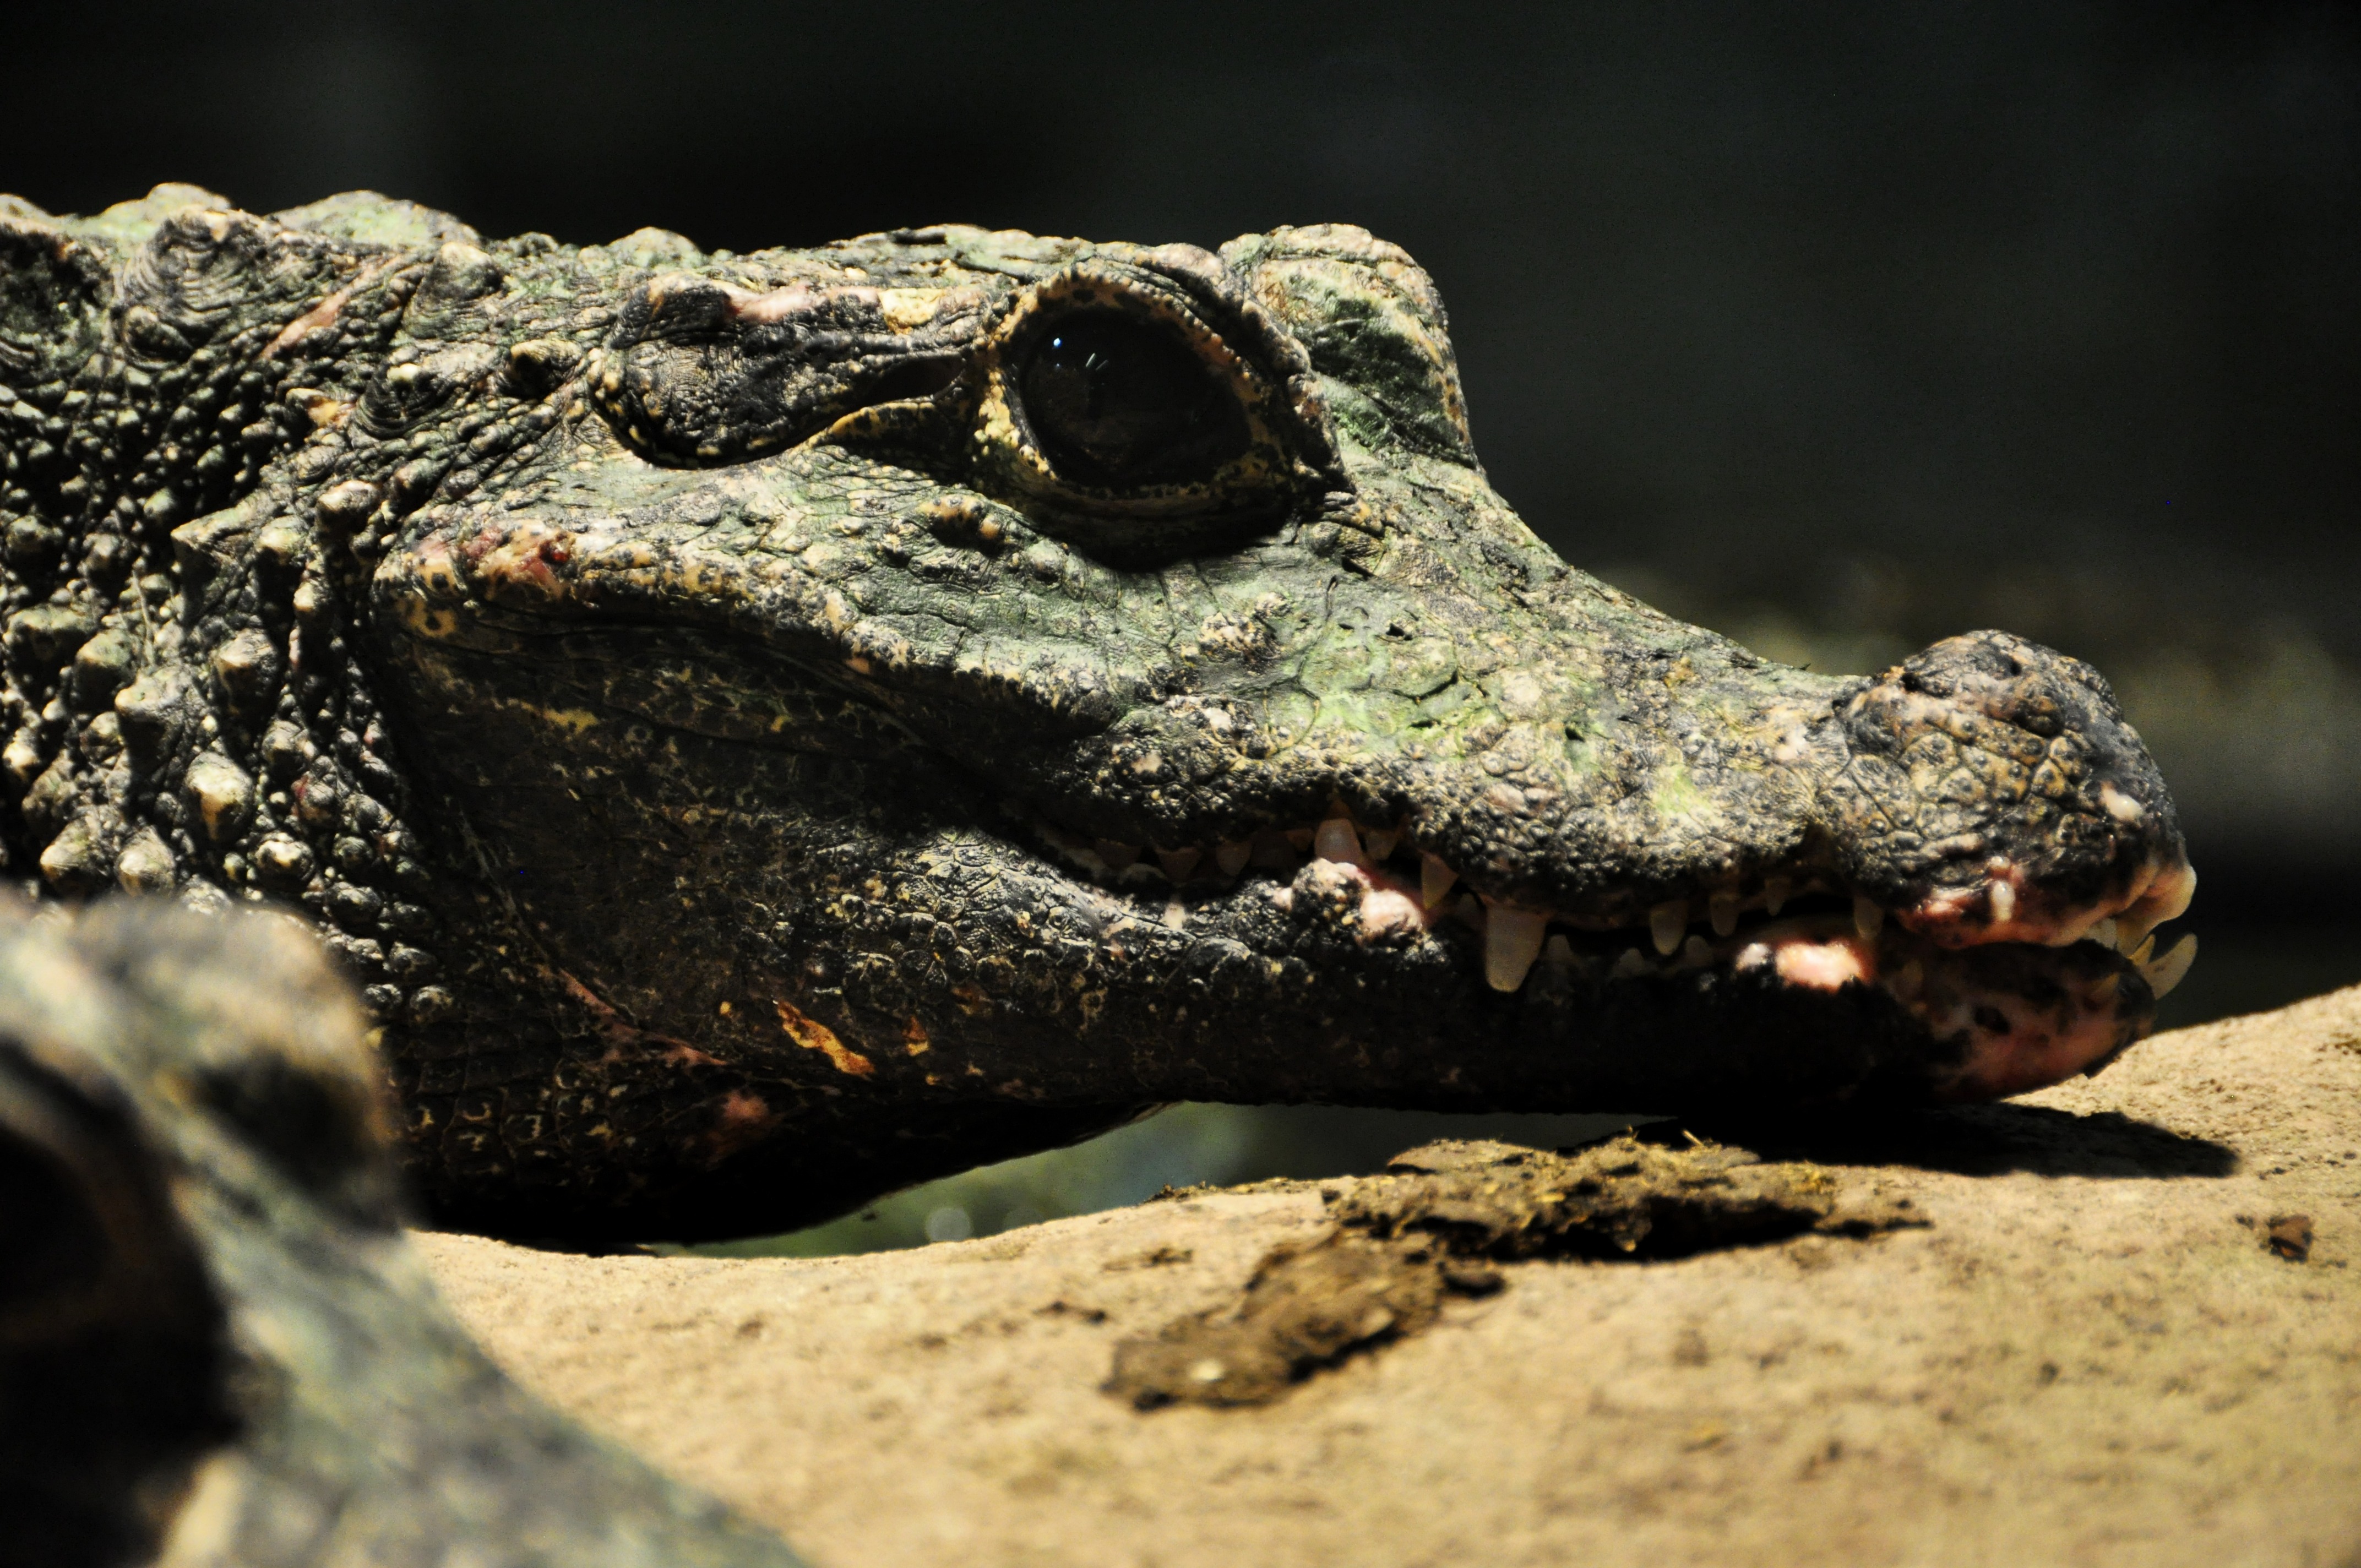
nature, wildlife, predator, reptile, fauna, lizard, crocodile, close up, alligator, vertebrate, dangerous, crocodiles, macro photography, crocodilia, nile crocodile